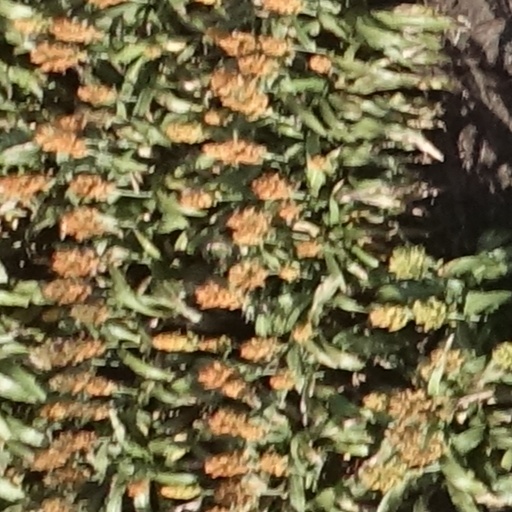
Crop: sorghum